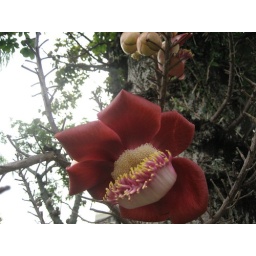
flower growing off the trunk of a tree near lagoon